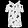
Label: Shirt